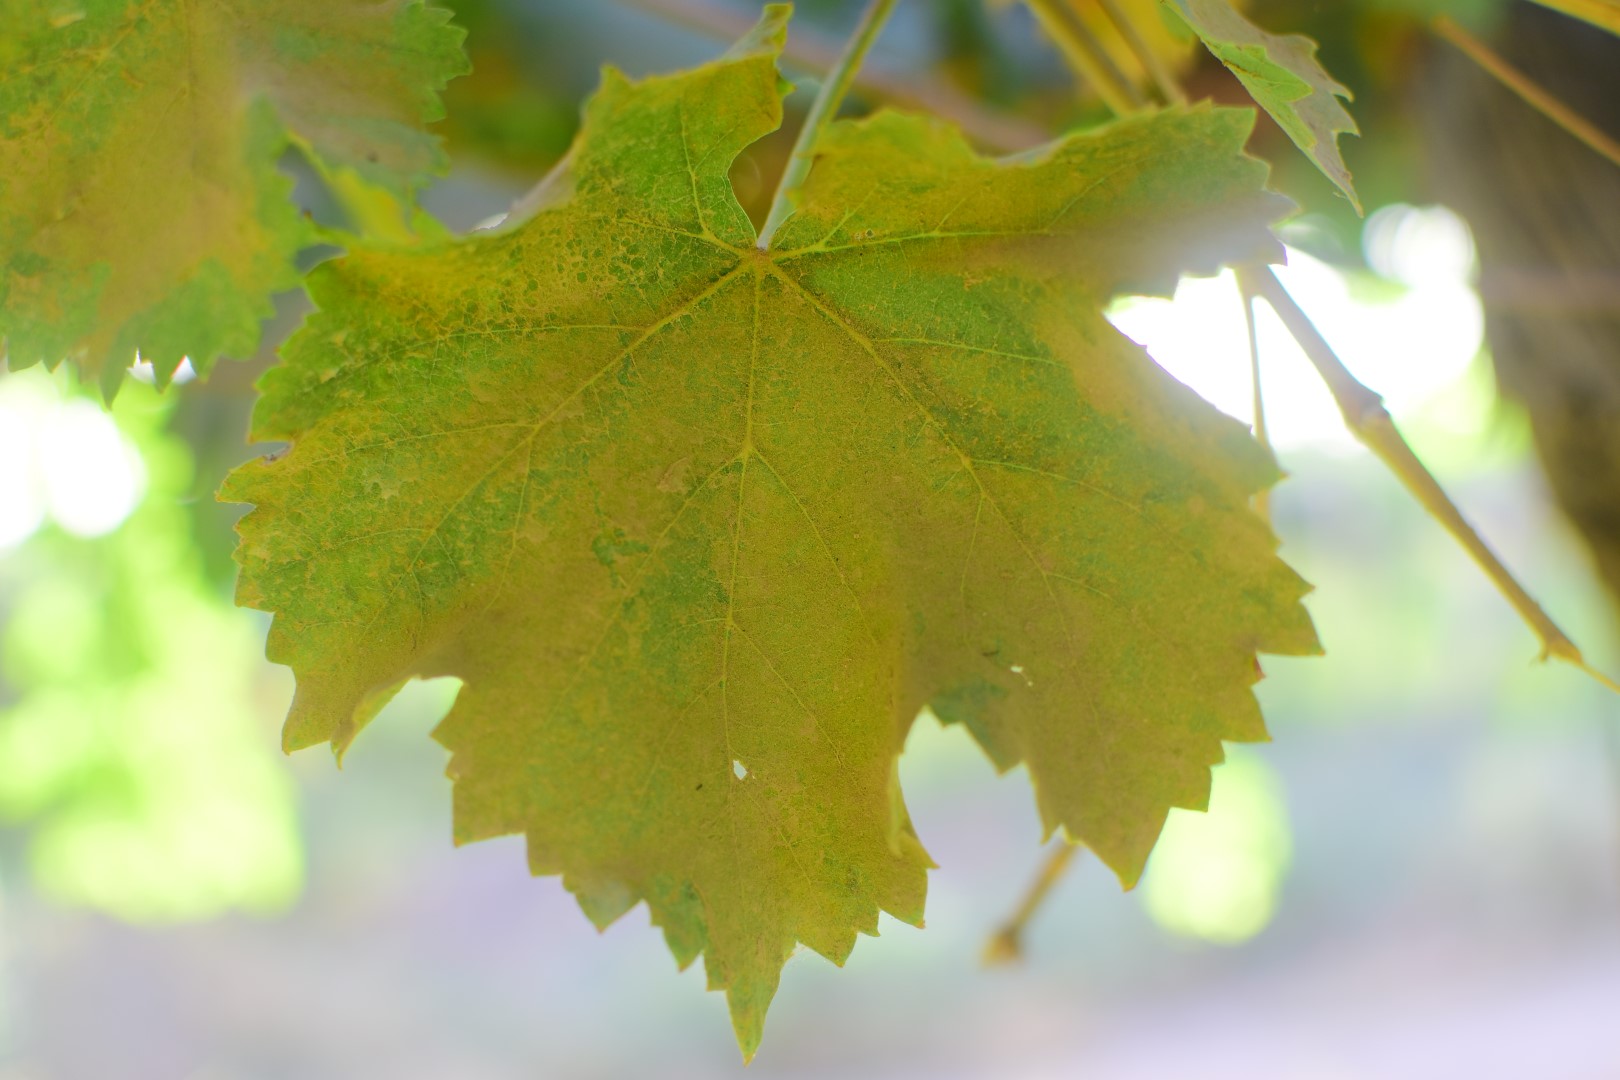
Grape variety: Deas Al-Annz